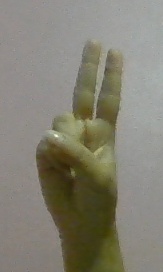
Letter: taa